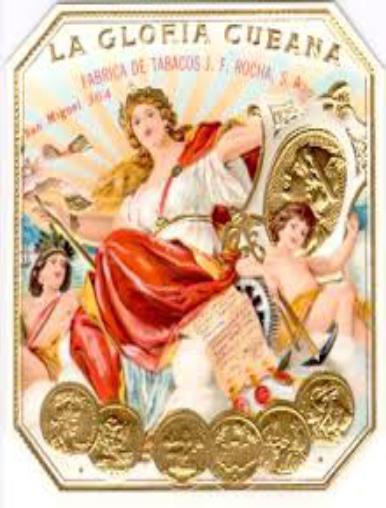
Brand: La Gloria Cubana
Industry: Necessities